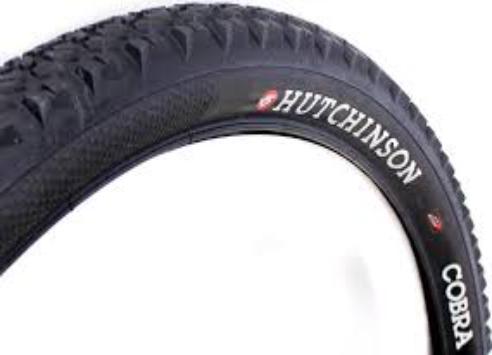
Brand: hutchinson tires
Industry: Transportation